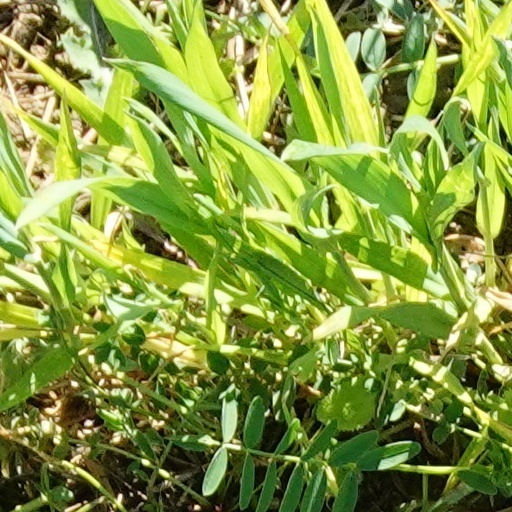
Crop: wheat